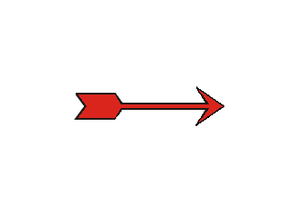
Le XVIIᵉ corps est un corps d'armée de l'armée de l'Union pendant la guerre de Sécession. Il est organisé le 18 décembre 1862 dans le cadre de l'armée du Tennessee d'Ulysses S. Grant. Il est notamment commandé par le major général James B. McPherson et le major général Francis P. Blair II, et sert sur le théâtre occidental.